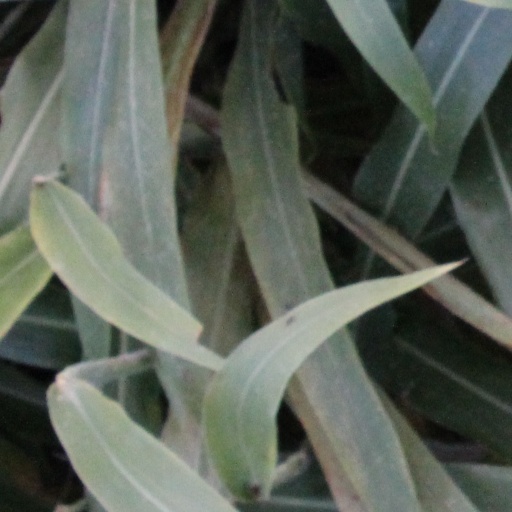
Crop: sorghum